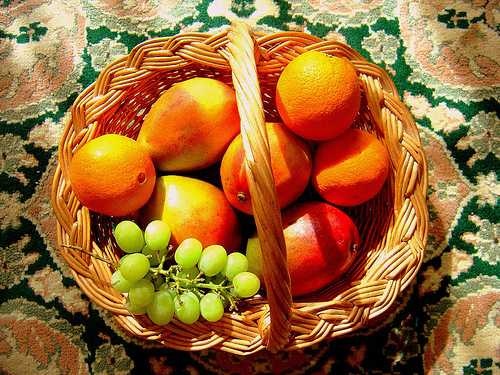
Label: Orange